Uveitic glaucoma

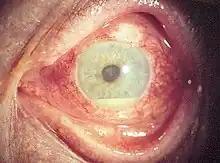
Hypopyon in anterior uveitis, seen as yellowish exudation in lower part of anterior chamber of eye

Uveitic glaucoma (or uveitis glaucoma, or anterior uveitic glaucoma, or anterior noninfectious uveitic glaucoma, or uveitis associated with glaucoma, or iritic glaucoma) is most commonly a progression stage of noninfectious anterior uveitis.